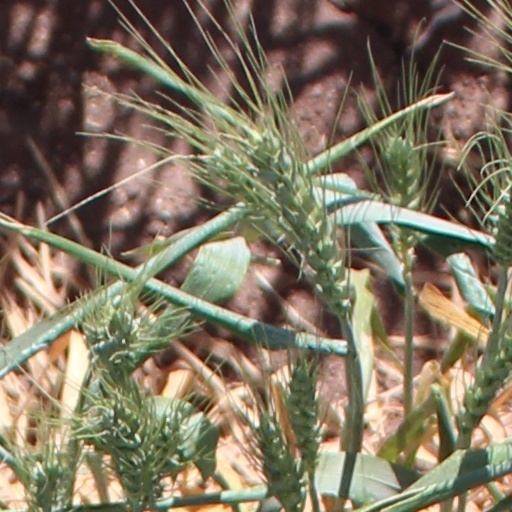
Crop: wheat